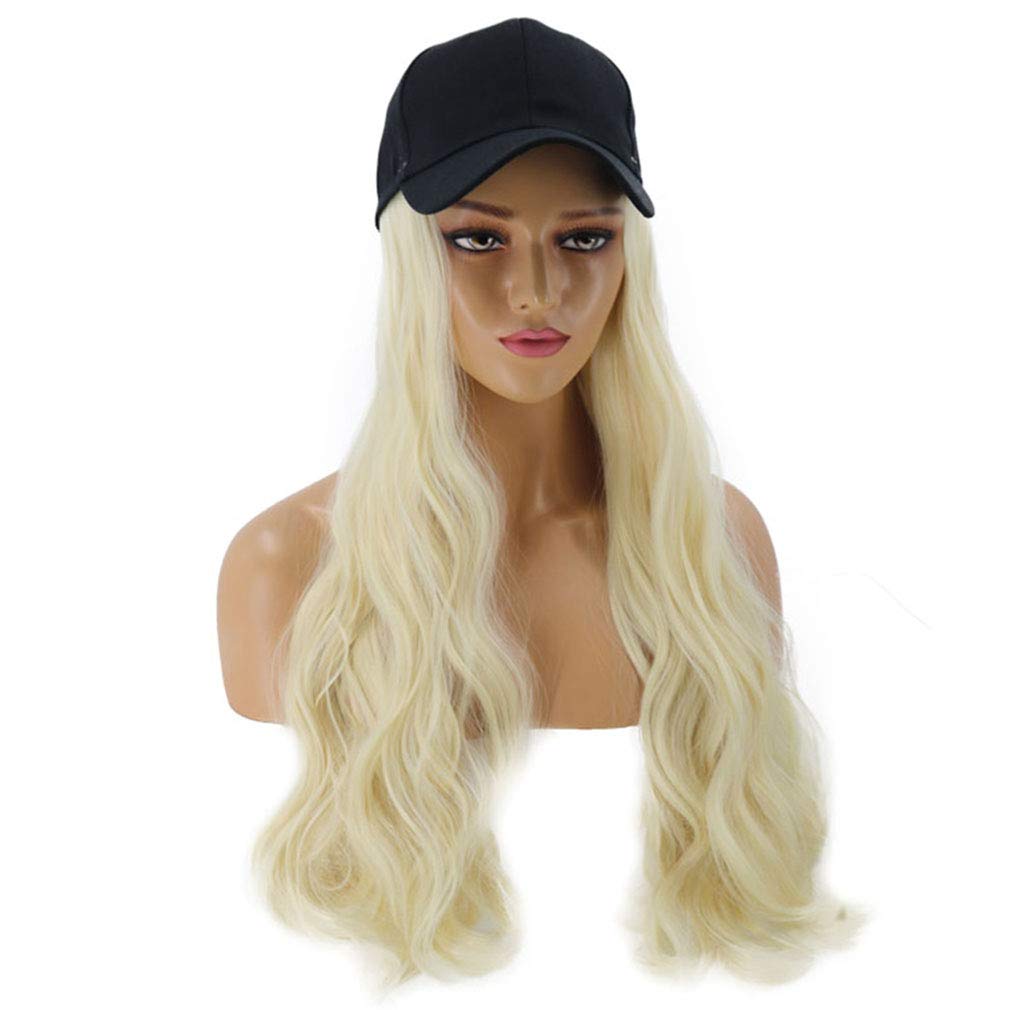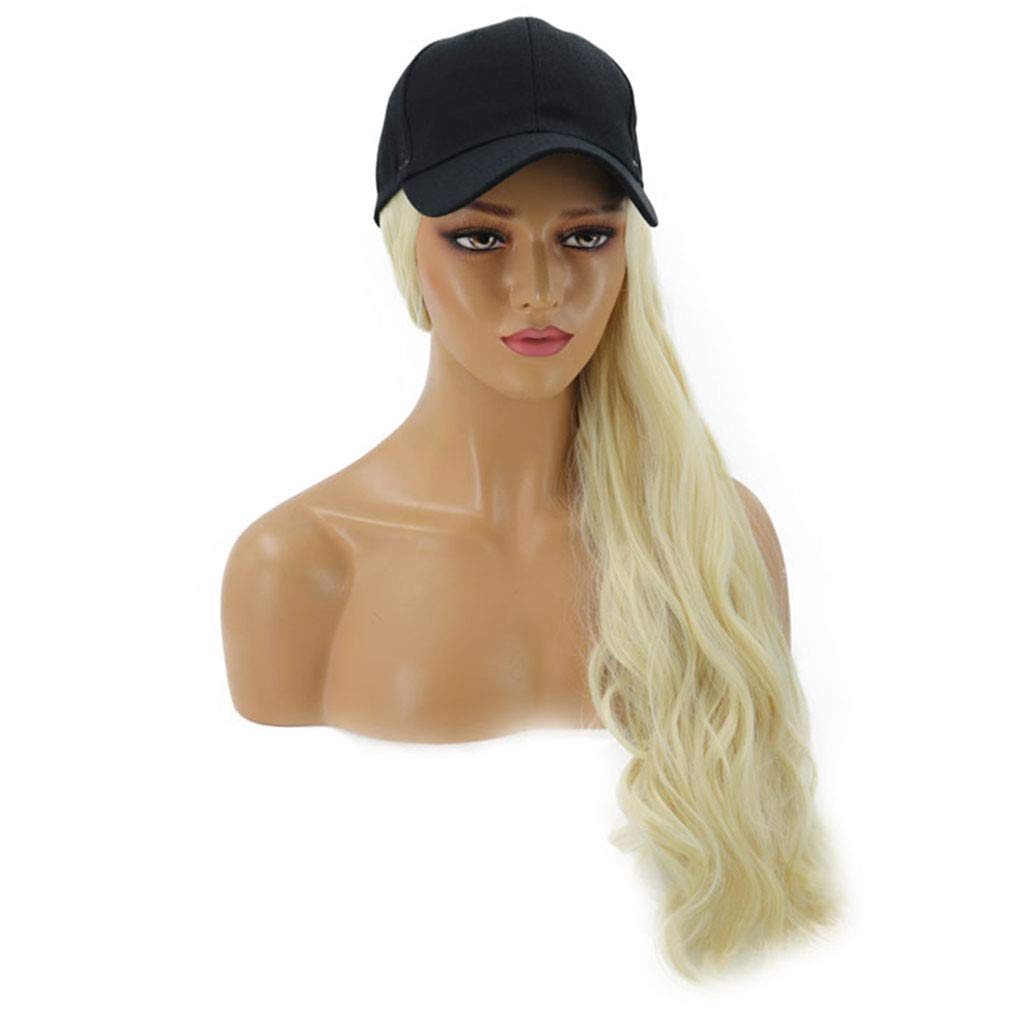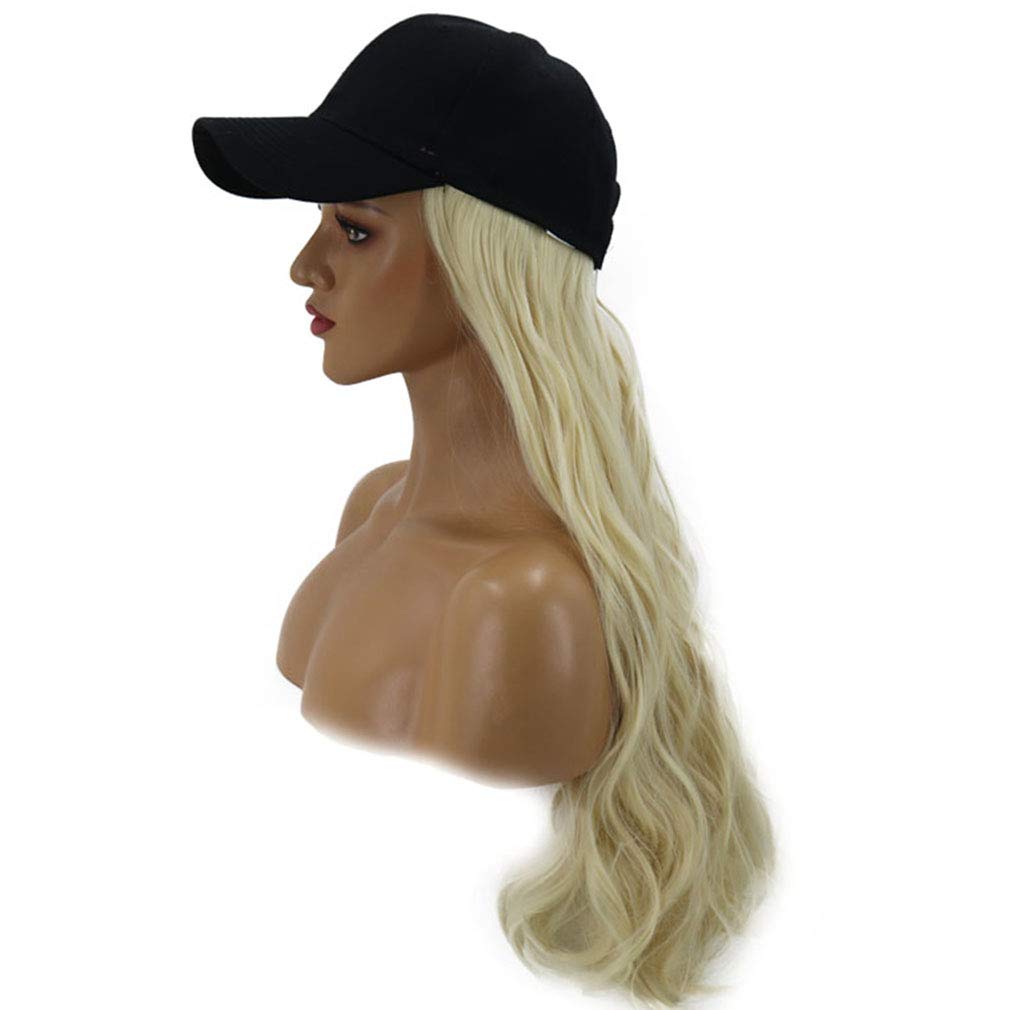
BERON Womens Baseball Cap with Long Curly Wavy Hair Synthetic Party Halloween Hat Wigs (Light Blonde)
Category: All Beauty
About Our Wig 1.If you don't have hair or hair is very small, you don't need to wear the hair net. 2.Our wig was made from premium synthetic fiber, please wash it with the shampoo the first time wearing. 3.All synthetic hair wigs are heat safe and can be curled and flat ironed. Please note that the heat settings must below 150c/302f. 4.Never use a comb the roots of the hair to avoid loose roots and nets. 5.You can cut or trim the wig into any style you like. Specification Type of hair: premium heat resistant synthetic fiber.  Color:light blonde.  Weight:300g(± 20g)/set.  Length:55cm/22"(±5cm/2"). Warm Tips 1.The color may appear slightly different due the lighting, camera angles and different computer /cell phone monitors. 2.The length of our wigs are measured from "hat's end to wig's end", it will be vary from person to person. The individual’s height, neck, head and face measurements can make the length appear longer or shorter. 3.It may slightly shed for the first times wearing, which it is normal. Maintenance 1. Care and maintain the wig regularly, do not wash it frequently. 2. Smooth and tidy the wig before putting them into water. 3. Wash and care using a little mild shampoo in cold water. 4. Clean cold water to rinse it again and towel to blot up the water. 5. Hang and dry it naturally,avoid the sunlight directly. Packing List 1*Hat Wig. 1*Wig Cap.
Features: Color: light blonde. May be slight difference due to the lighting,camera angles or computer/cell phone monitors. | Weight: 300g(± 20g)/set; Length: 55cm/22"(±5cm/2"). | Adjustable inner cap net, size 22"/56cm, the circumference can be adjusted into 20"-24"(50-62cm). | Can be restyled, made from heat resistant synthetic fiber, you can curl or iron this wig, please keep the heat setting below 150c. | What you will get:1*hat wig, 1* wig cap.